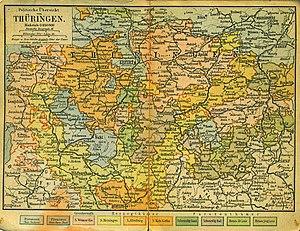
Le Schwarzbourg-Rudolstadt est un ancien État allemand de Thuringe, issue de la partition du comté de Schwarzbourg à la fin du XVIᵉ siècle.